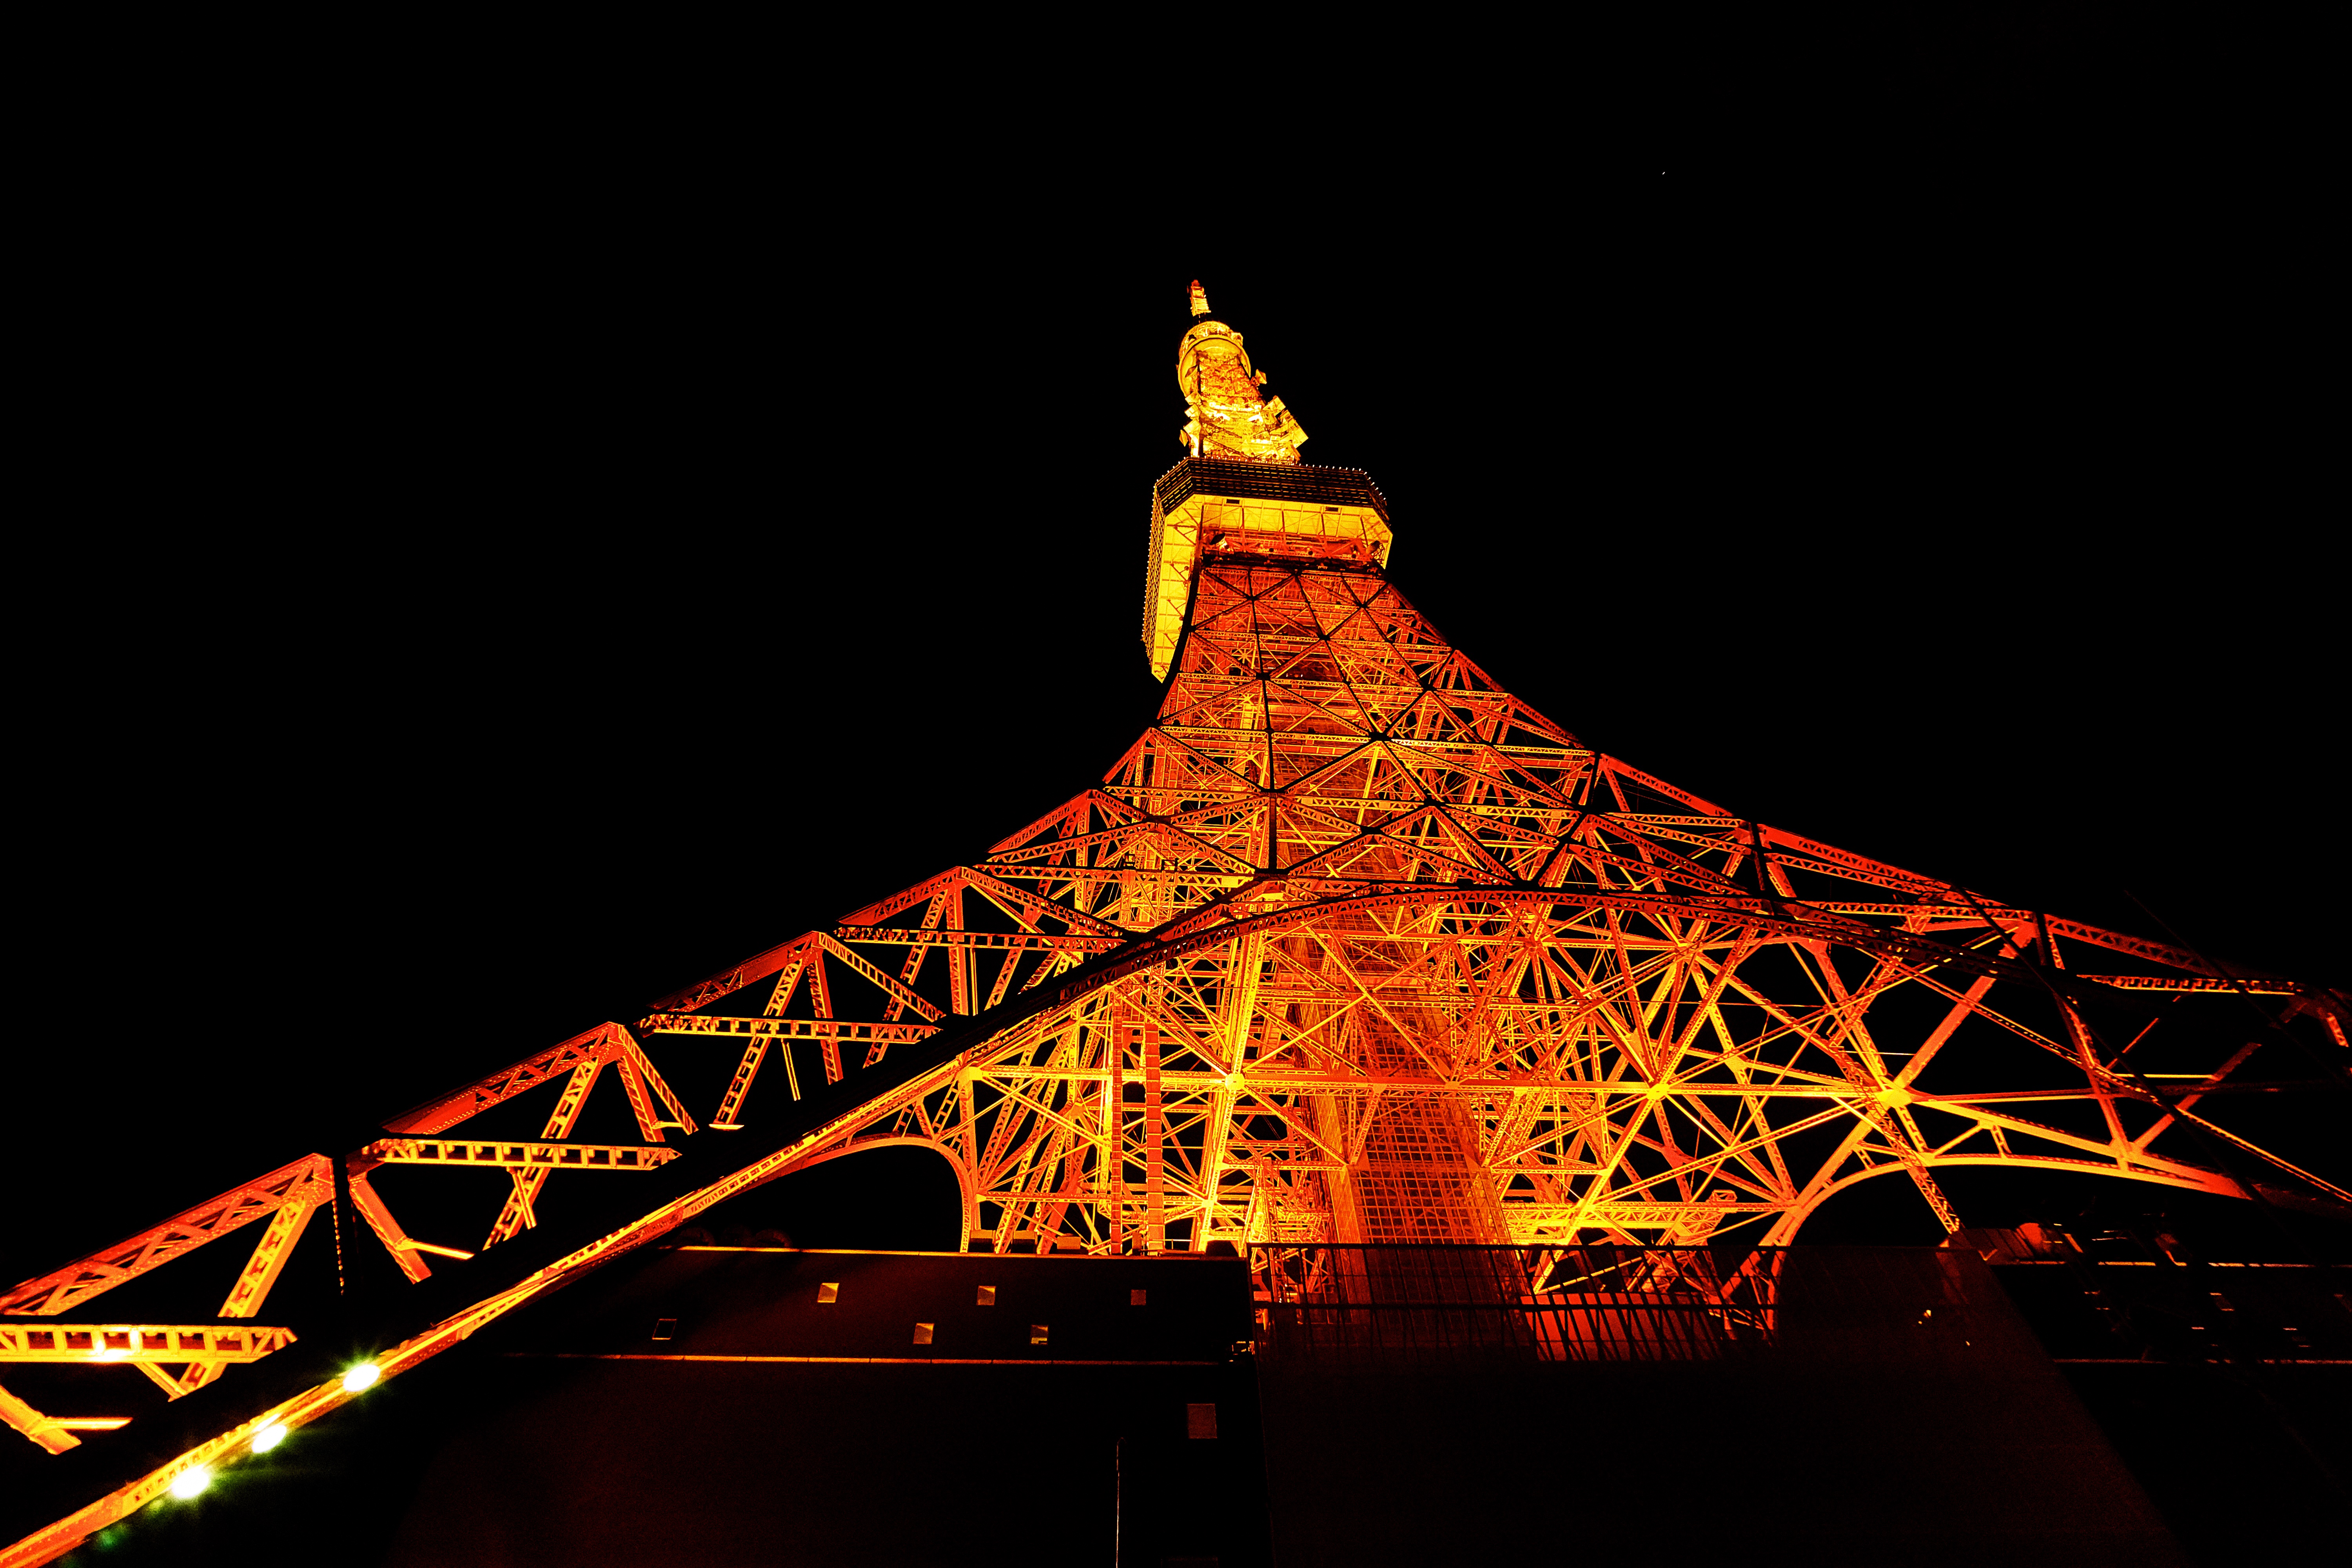
light, night, tower, christmas decoration, nightphotography, symmetry, nightshot, ilce7m2, superwideheliar15mmf45, tokyotower, christmas lights